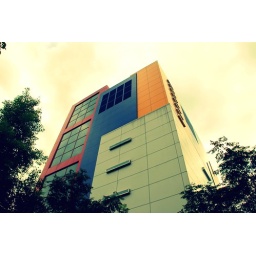
A seldom colorful building in Taipei city.